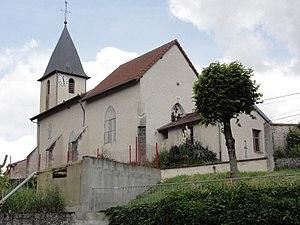
Lorey (M-et-M) église
Certains édifices religieux, tels que des églises de petites communes, possèdent une ou des horloges installées non au centre de leur clocher, mais sur son bord. Les raisons semblent en avoir été d'ordre technique ou économique.